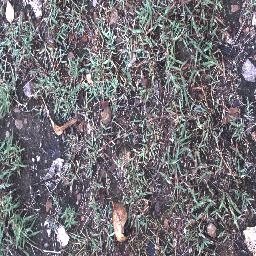
Label: negative